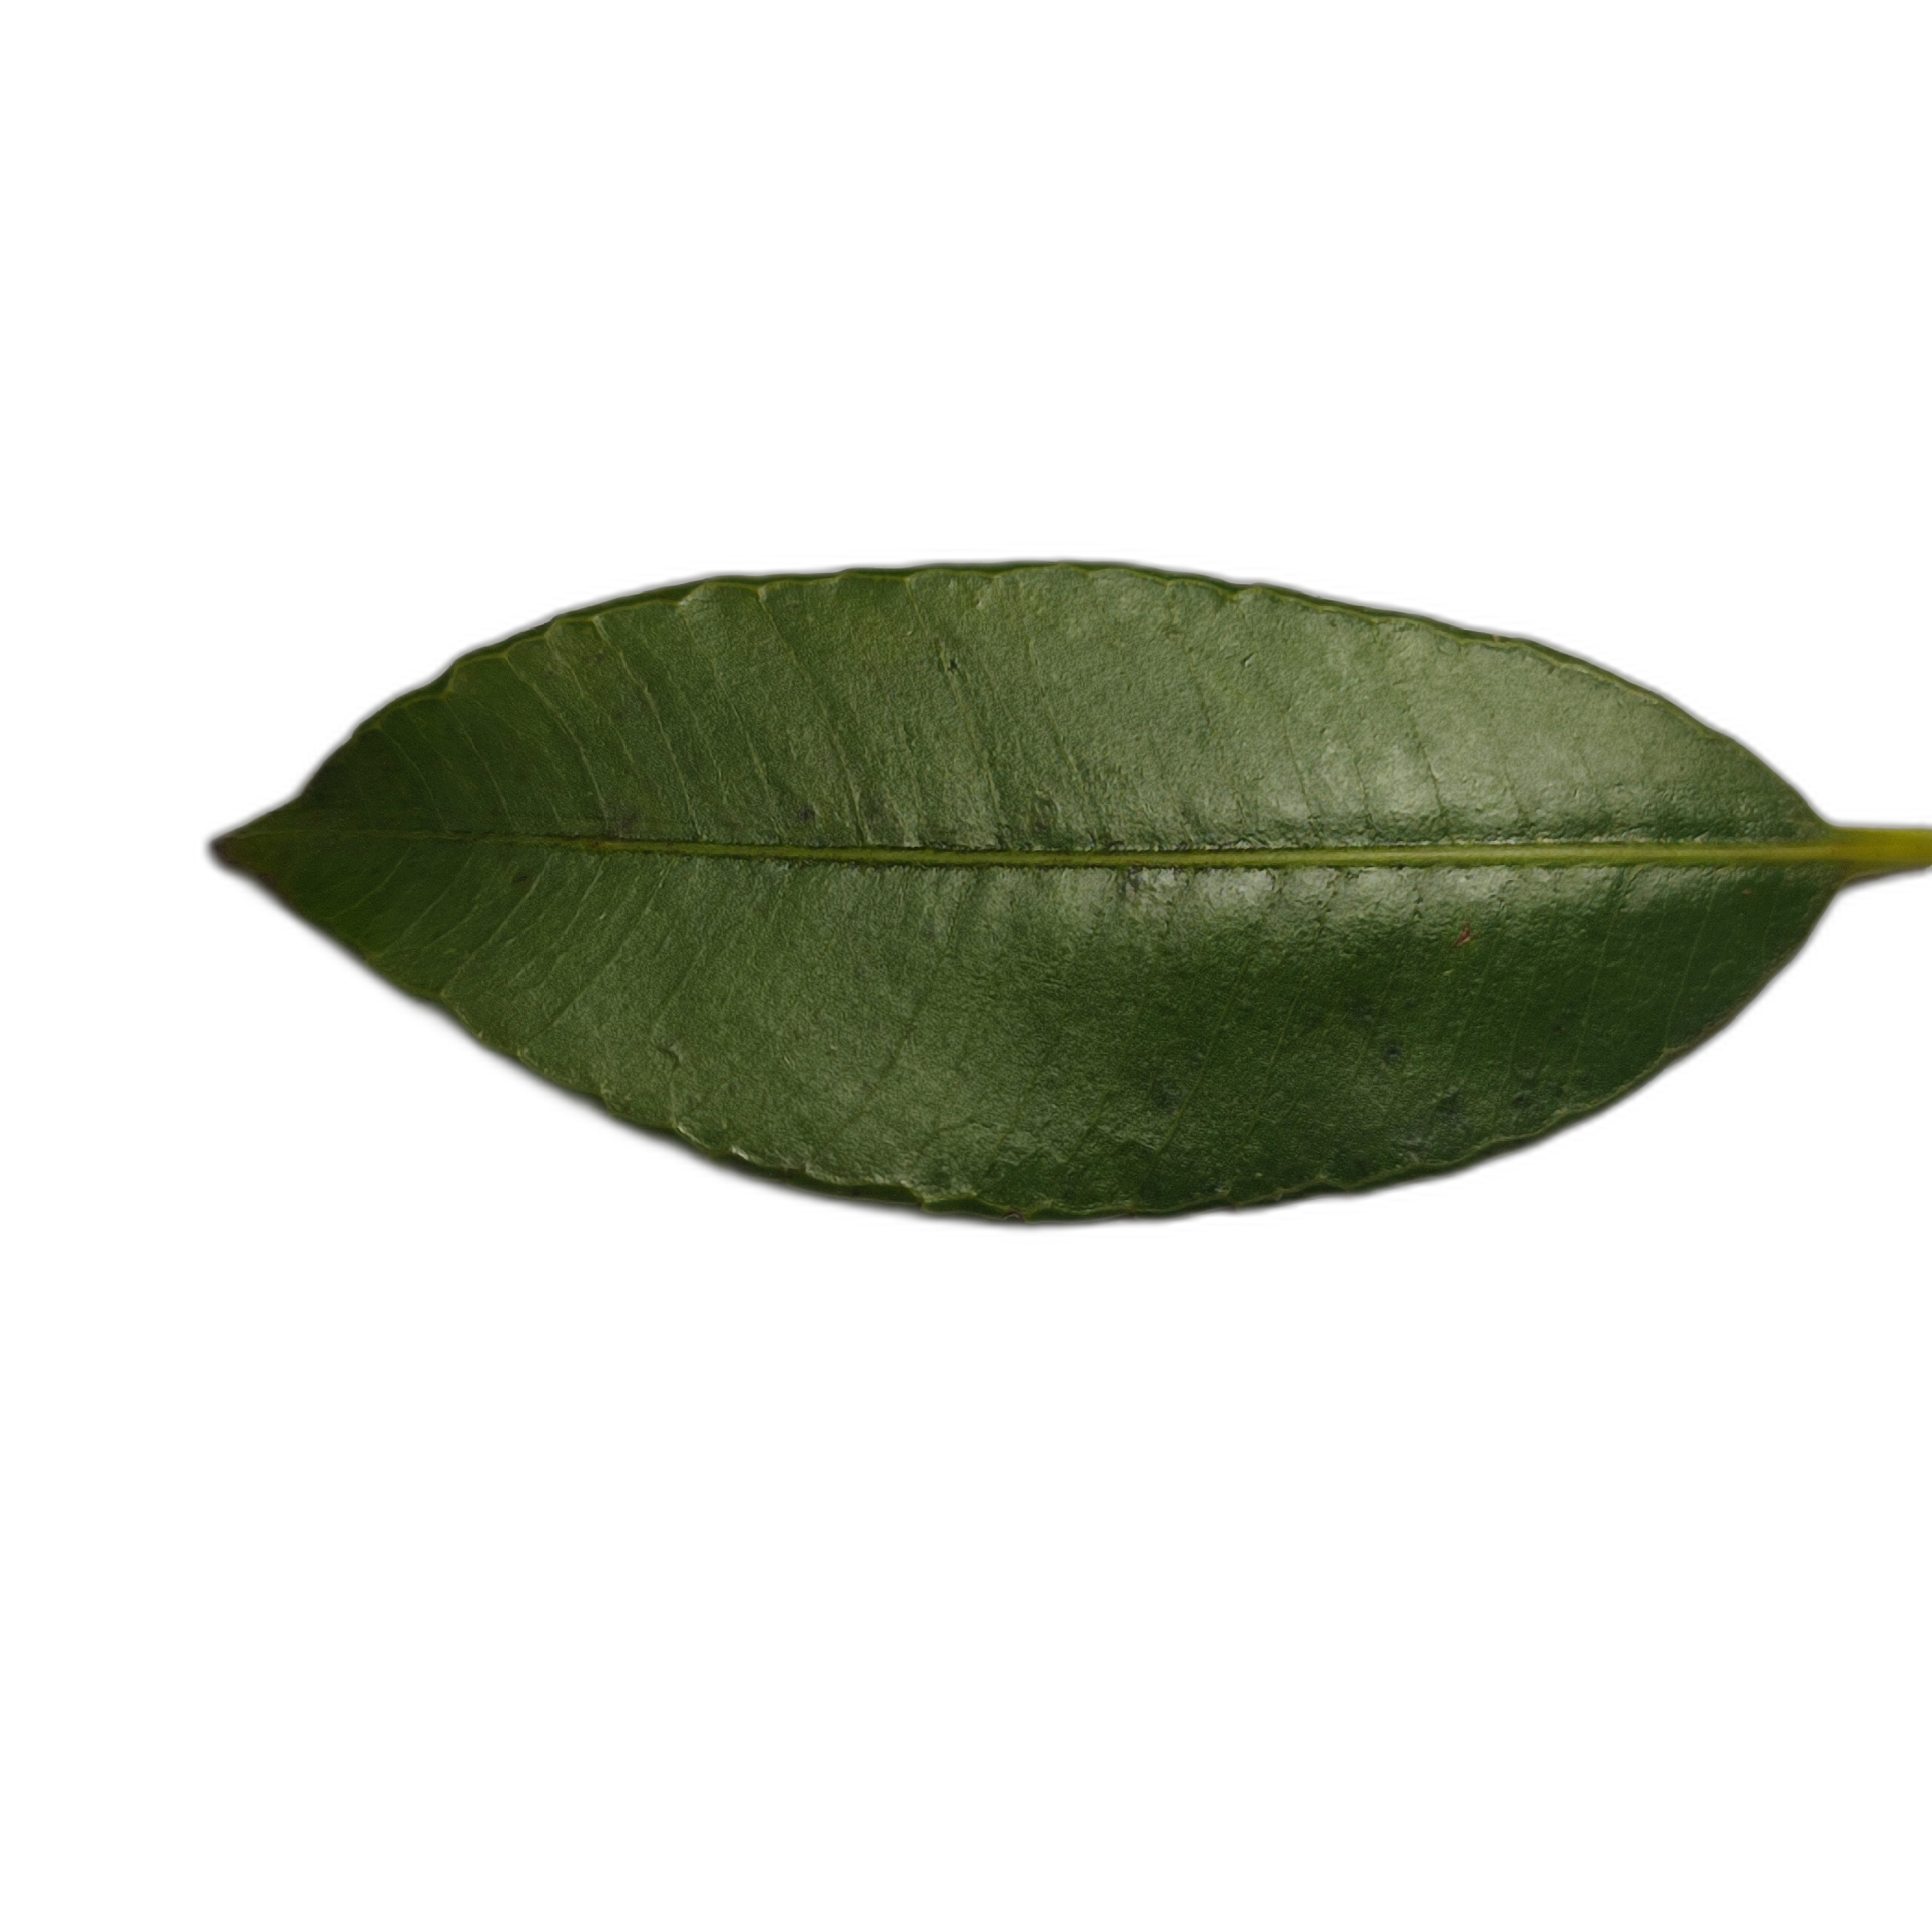
Label: healthy